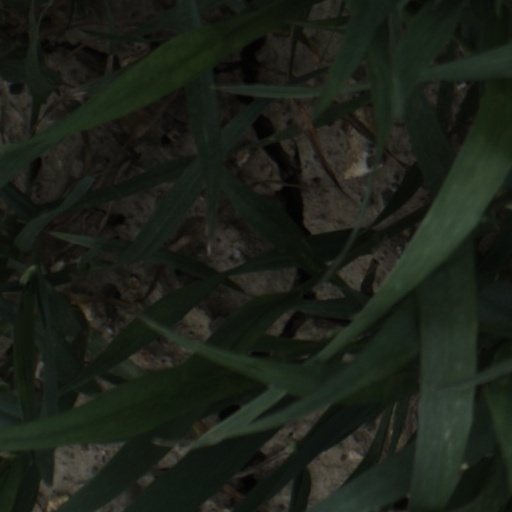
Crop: wheat